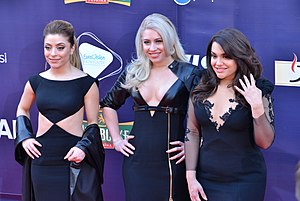
O'G3NE
O'G3NE er en hollandsk pigegruppe på tre. Gruppen består af søstrene Lisa, Amy, og Shelley Vol, hvoraf de to sidstnævnte af de tre er tvillinger.